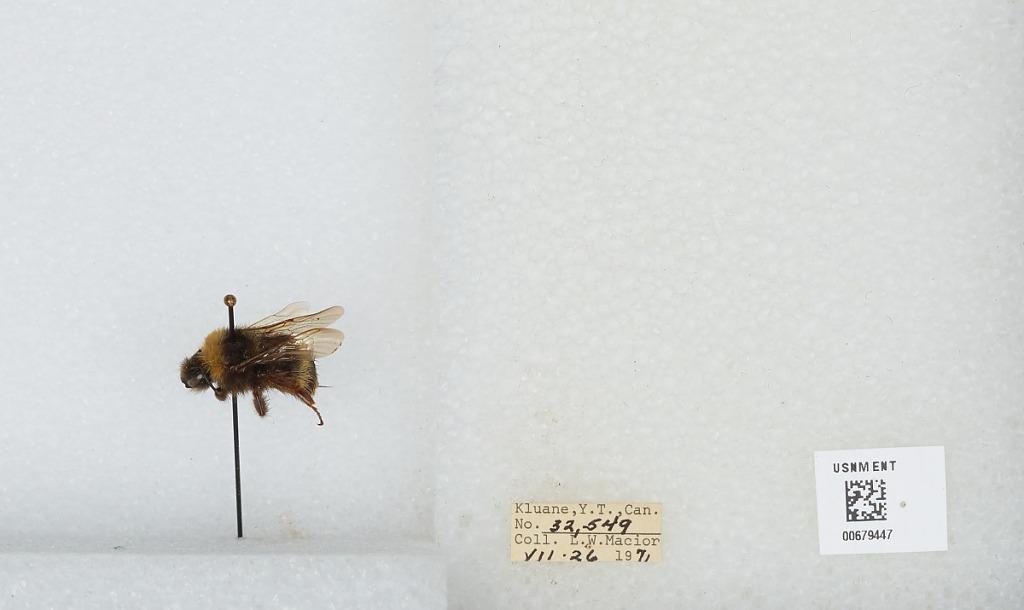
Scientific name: Bombus (Bombus) occidentalis Greene
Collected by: L. Macior
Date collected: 1971-7-26
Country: Canada
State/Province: Yukon Territory
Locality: Kluane
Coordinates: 60.75, -139.5